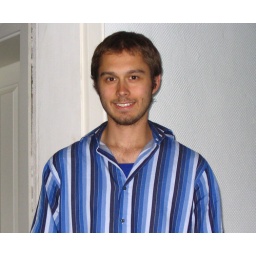
in a blue shirt